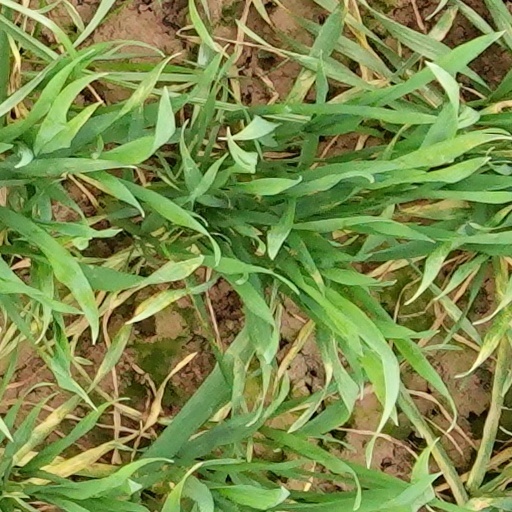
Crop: wheat